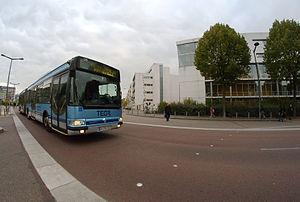
Renault Agora L, Bus Teor de la TCAR à Rouen sur le boulevard Gambetta
Le Transport est-ouest rouennais est un réseau de transport collectif circulant dans la ville de Rouen et son agglomération.